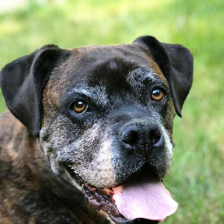
Label: animals